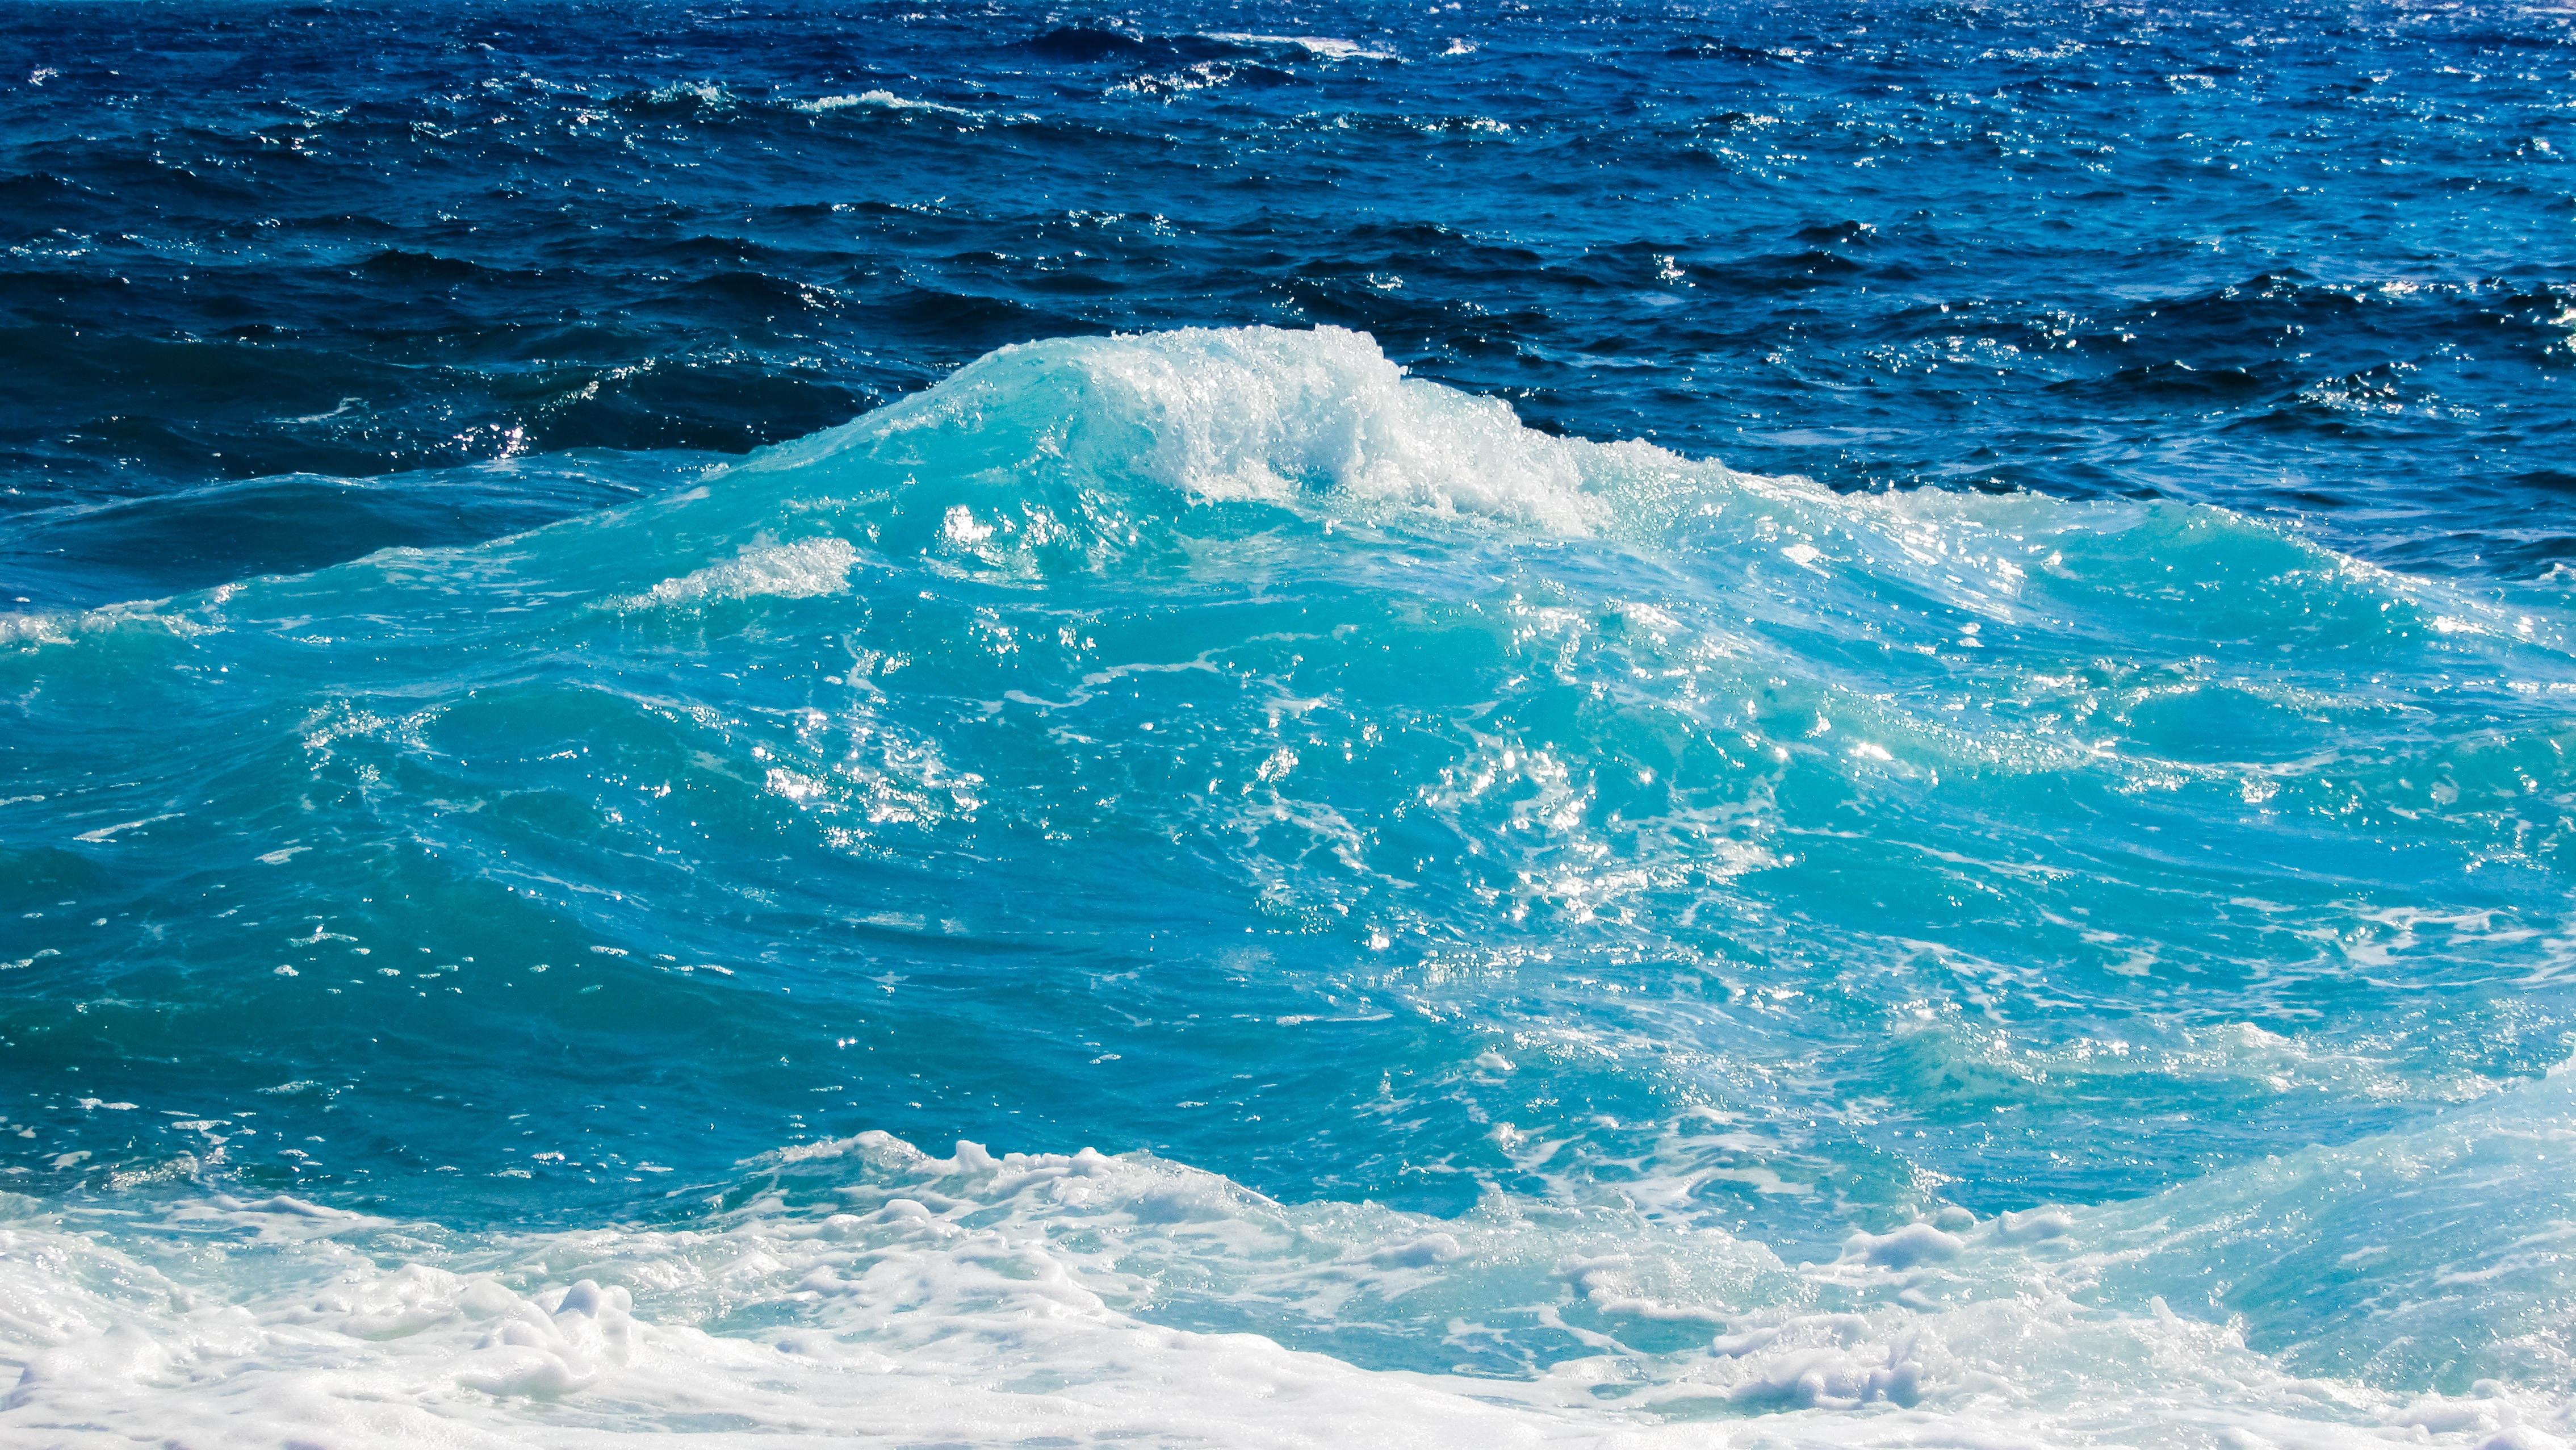
sea, coast, water, ocean, liquid, sunlight, wave, foam, splash, spray, arctic, energy, bubbles, arctic ocean, wind wave